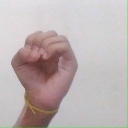
अक्षर: ऊ